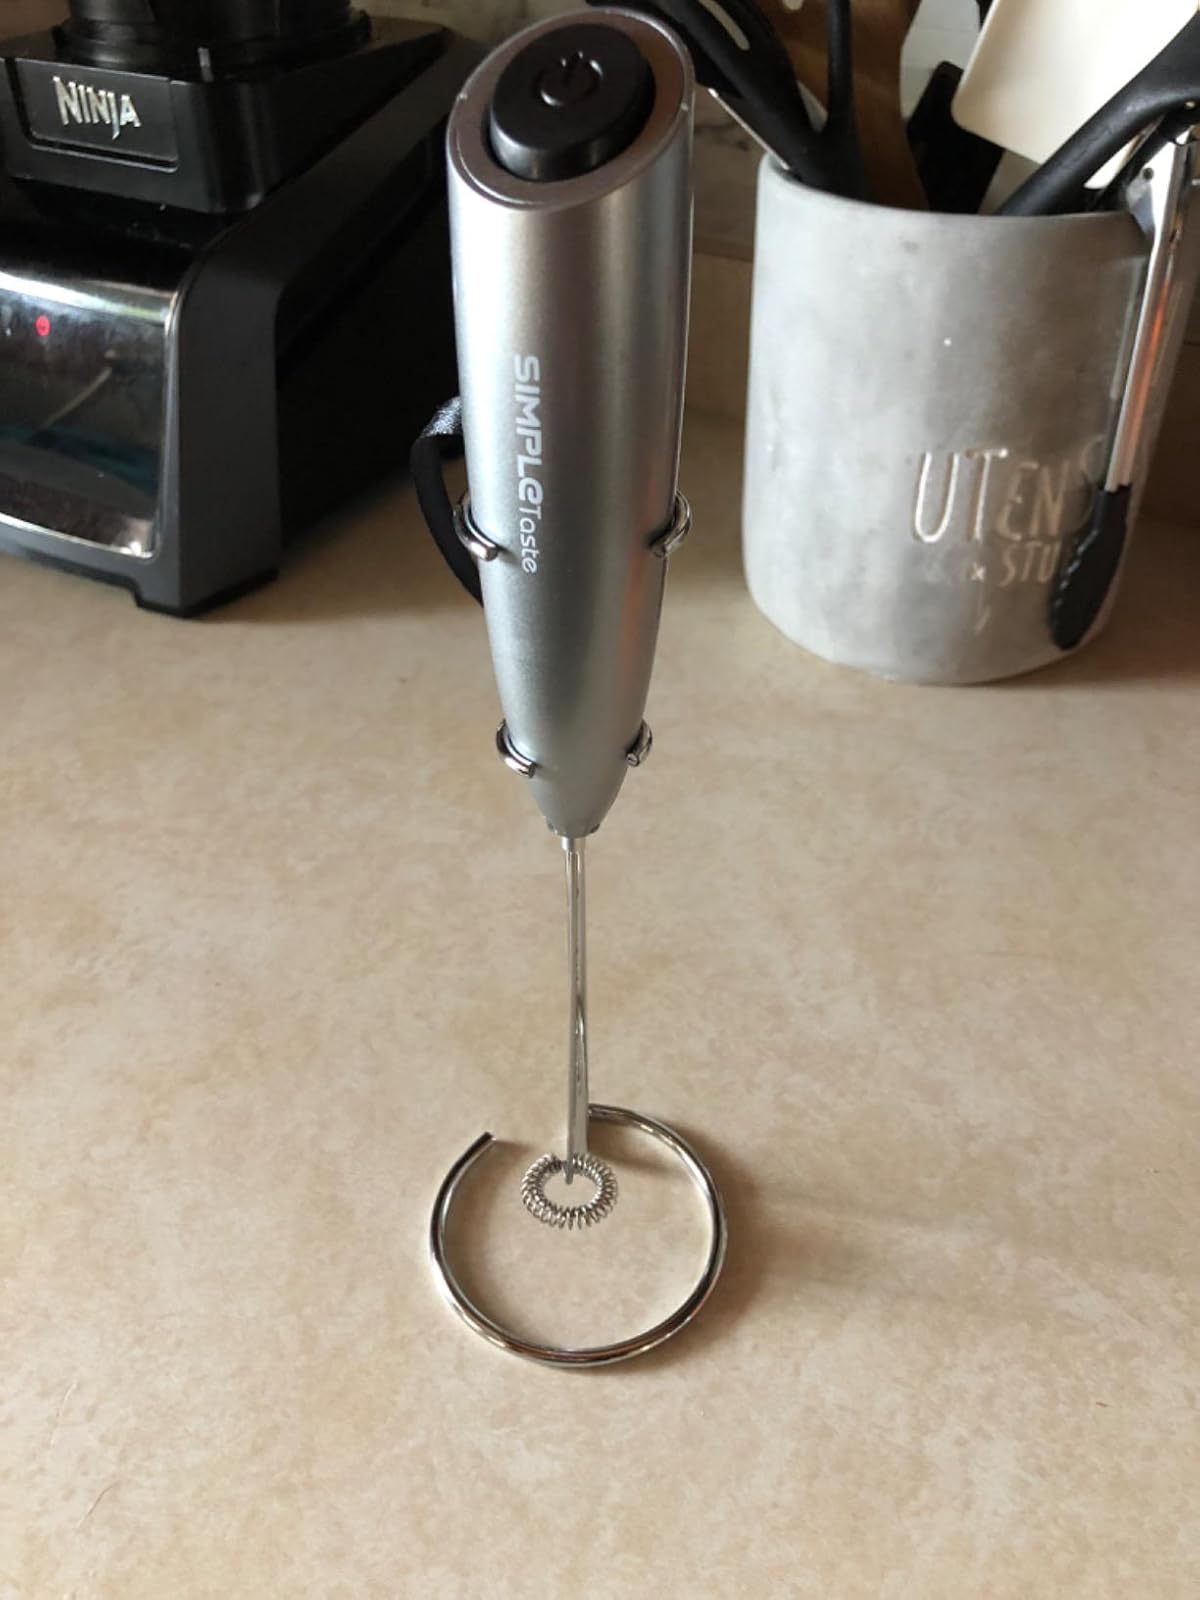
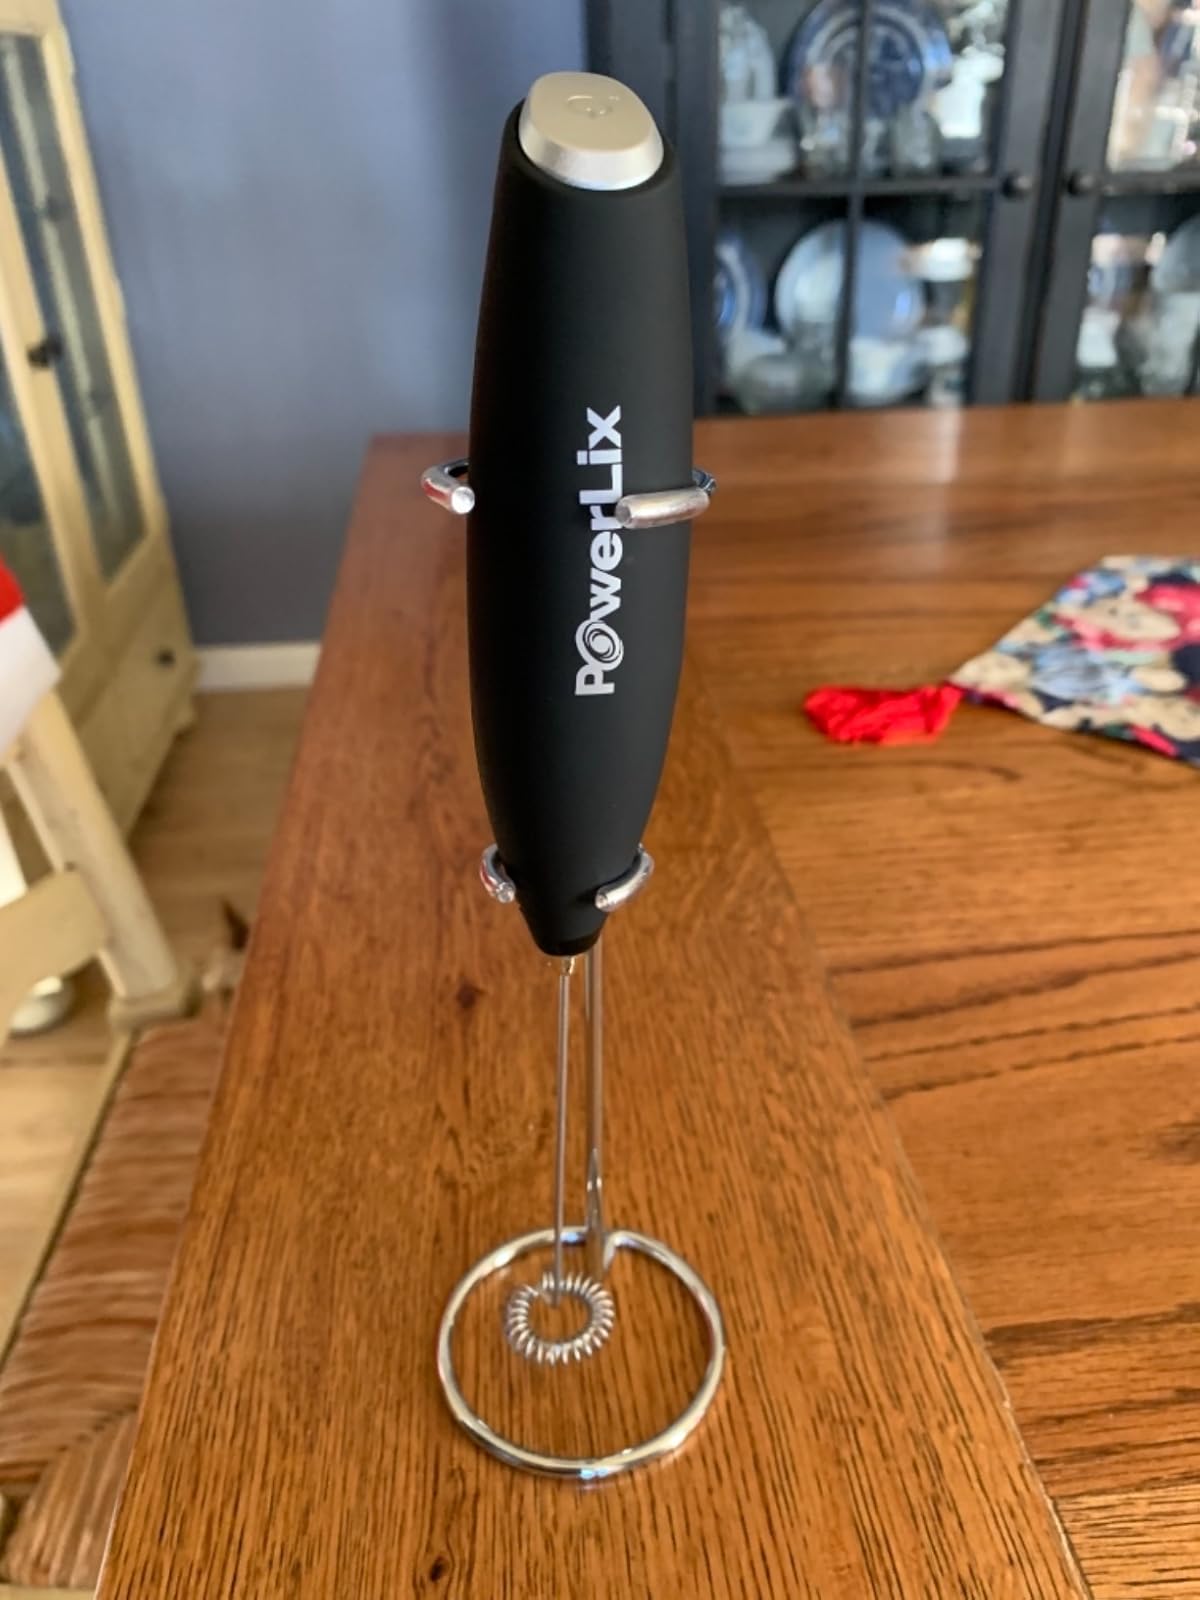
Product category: items_mixer
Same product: no